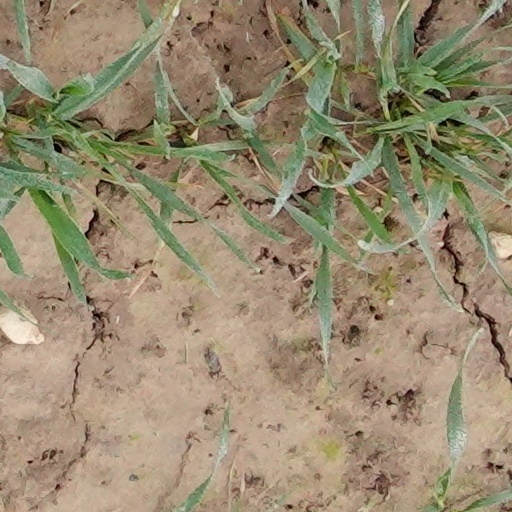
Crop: wheat